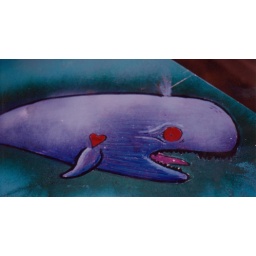
Painting on the bar in our rental house at Purdue. Not sure why. (1992)